Vitamin K

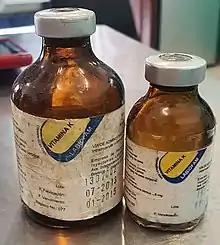
Injectable solutions of vitamin K

Vitamin K is given as an injection to newborns to prevent vitamin K deficiency bleeding. The blood clotting factors of newborn babies are roughly 30–60% that of adult values; this appears to be a consequence of poor transfer of the vitamin across the placenta, and thus low fetal plasma vitamin K. Occurrence of vitamin K deficiency bleeding in the first week of the infant's life is estimated at between 1 in 60 and 1 in 250.